Bethany Veney

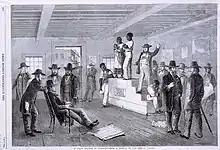
A slave auction in Virginia

Owned by the indebted Jonas Mannyfield (also spelled Menefee), Fickland was taken to Little Washington, Virginia slave pen, where he was to be auctioned around March 1843. Veney was permitted to go to see her husband. She traveled more than a day to meet up with Fickland's mother, and they went together to the slave pen where Fickland and the rest of Mannyfield's slaves were held. Slave trader Frank White bought the enslaved people intending to sell them in the Deep South. Fickland was sent by White to get his wife, promising they would be kept together. Realizing they would not likely be kept together and suffer in the harsh cotton fields and rice swamps further south, Fickland fled for the mountains. He was ultimately captured by slave trader David McCoy. Veney never saw him again. Their daughter, Charlotte E. Fickland, was born in January 1844. She was named after Veney's mother. Realizing that her daughter would be subject to owner's sexual abuse, without a means of redress, she said of her feelings from that time,